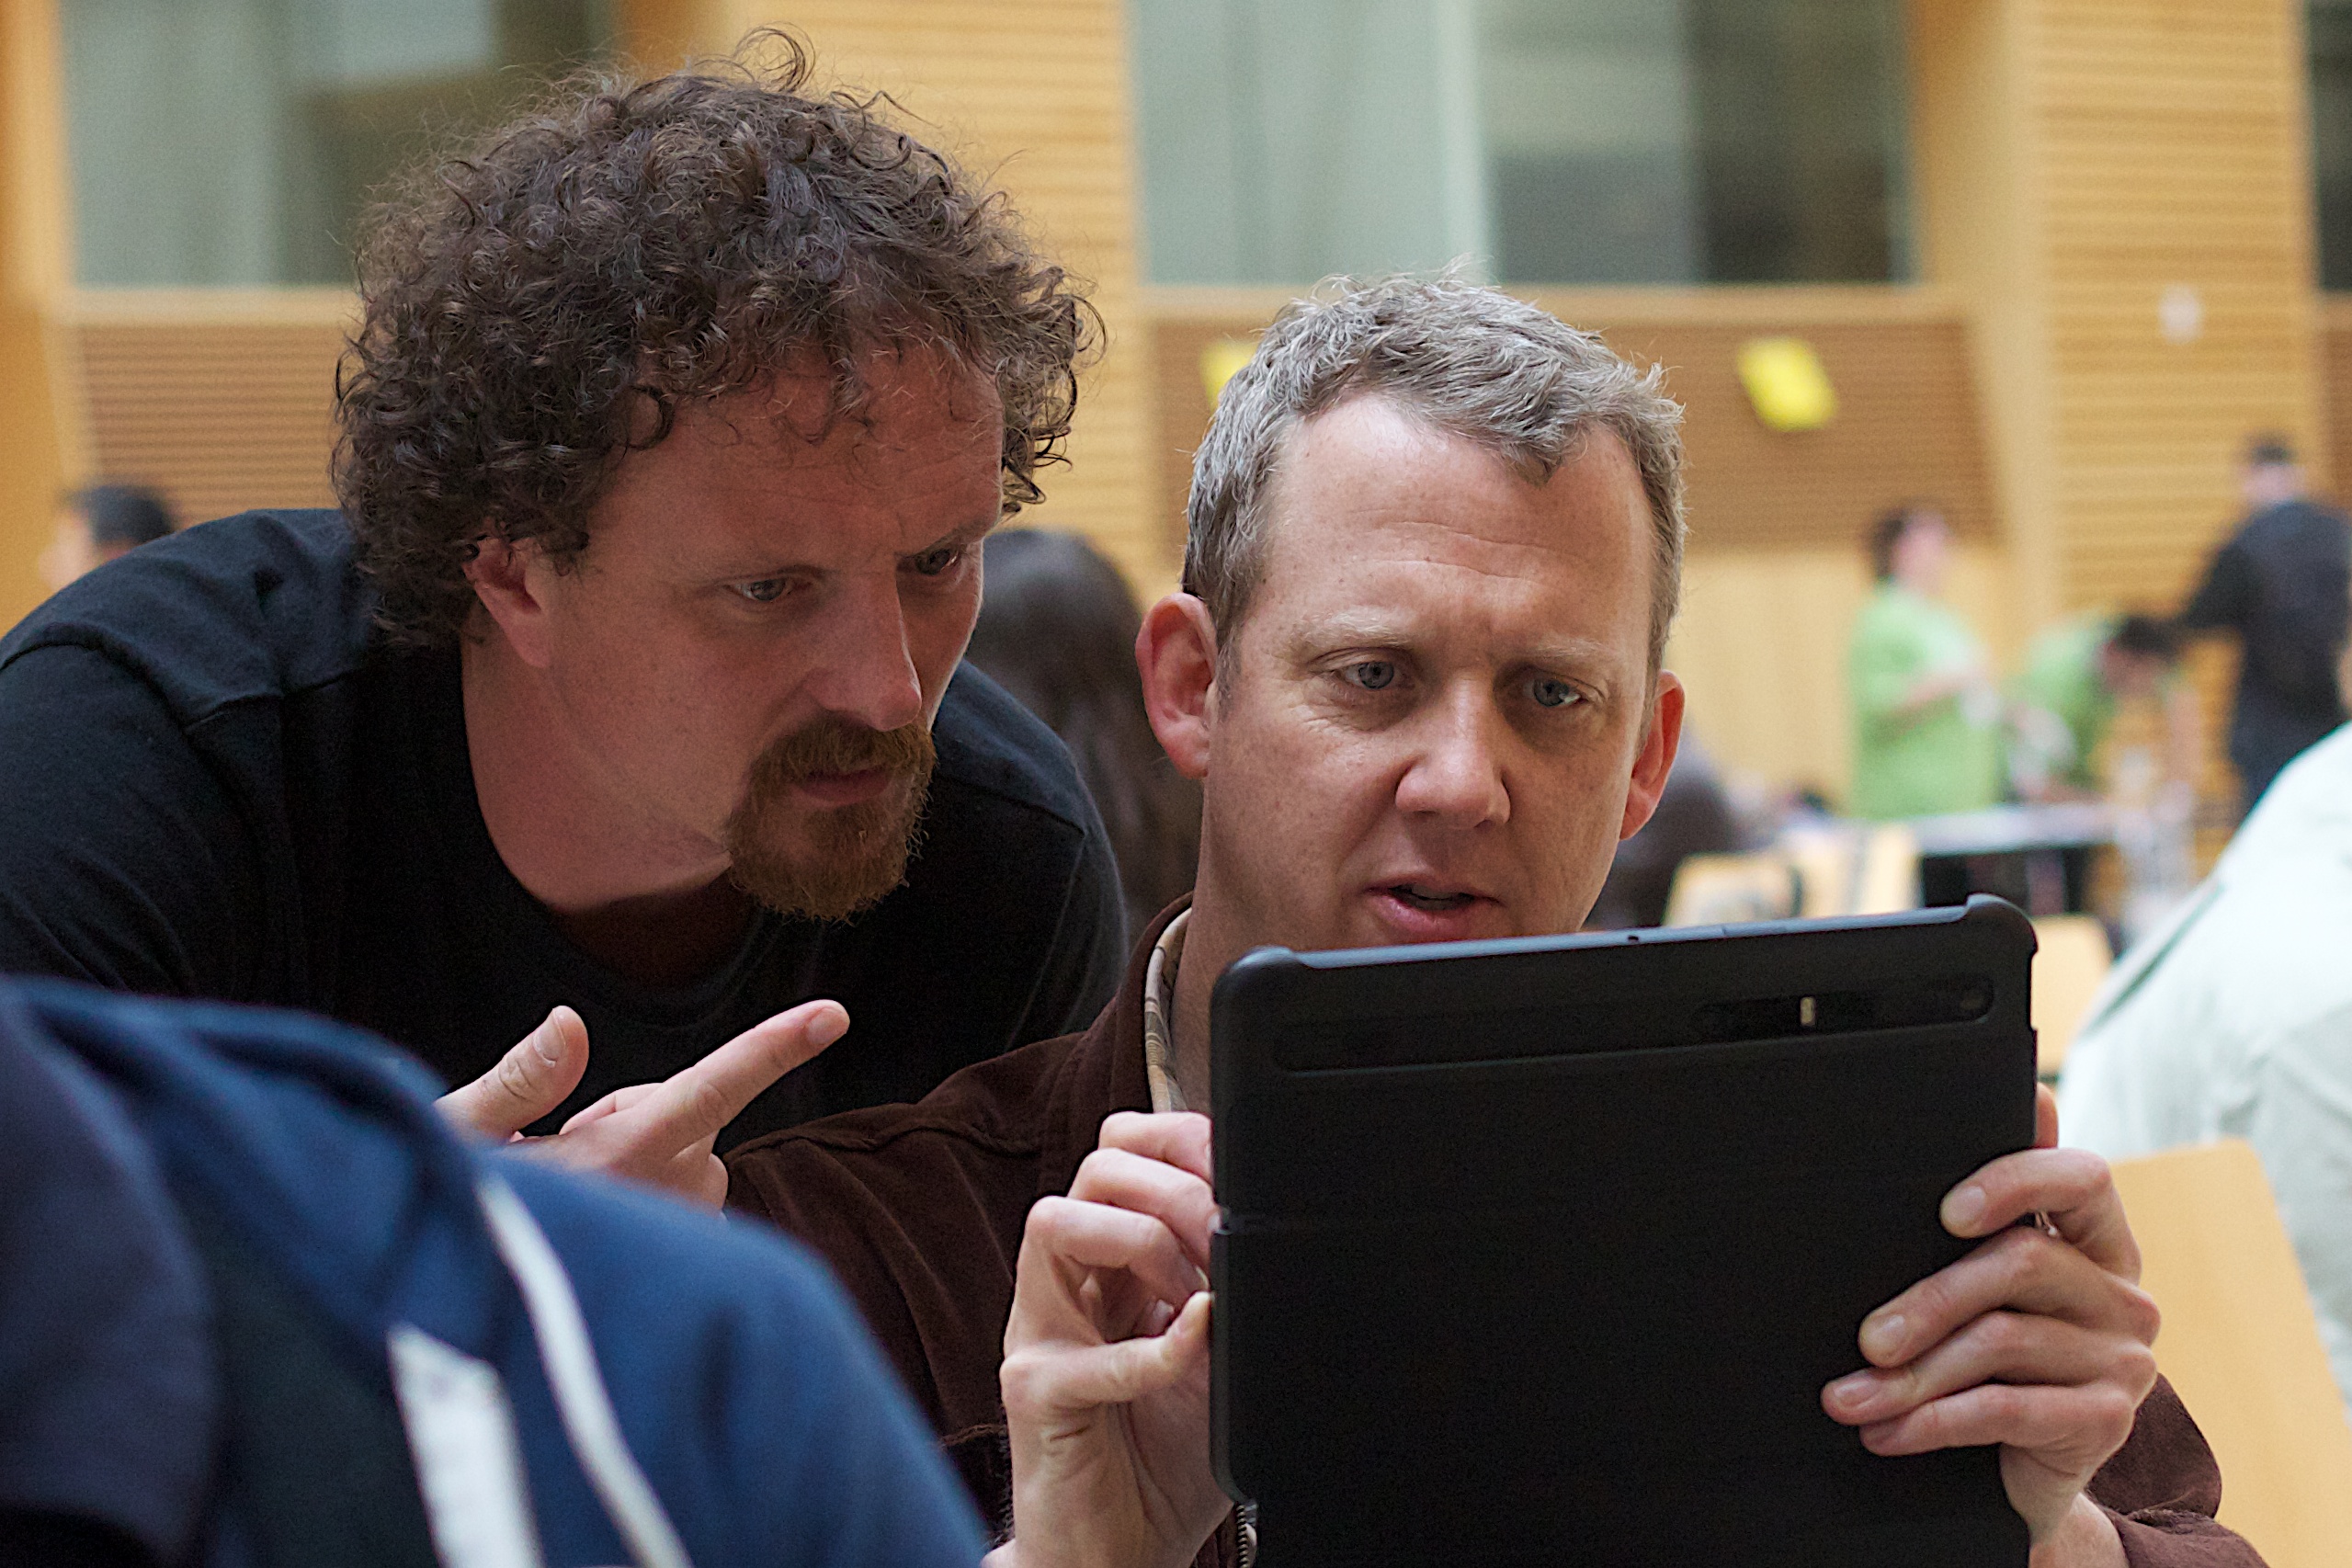
person, conversation, education, nv11